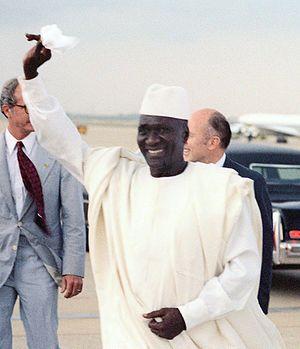
Le Jour de l'Indépendance est la fête nationale de la Guinée commémorant la déclaration d'indépendance de la république de Guinée du 2 octobre 1958, vis-à-vis de la France.
L'élection présidentielle guinéenne de 1982 a lieu le 9 mai 1982 afin d'élire le Président de la République de Guinée pour un mandat de sept ans. Le pays est alors un régime à parti unique sous l'égide du Parti démocratique de Guinée-Rassemblement démocratique africain d'Ahmed Sékou Touré, qui se présente donc sans opposants et l'emporte sans surprise avec 100 % des suffrages.
L'élection présidentielle guinéenne de 1974 a lieu le 27 décembre 1974 en même temps que des législatives, afin d'élire le Président de la République de Guinée pour un mandat de sept ans. Le pays est alors un régime à parti unique sous l'égide du Parti Démocratique de Guinée-Rassemblement Démocratique Africain d'Ahmed Sékou Touré, qui se présente donc sans opposants et l'emporte sans surprise avec 100 % des suffrages.
Ahmed Sékou Touré, né le 9 janvier 1922 à Faranah en Guinée et mort le 26 mars 1984 à Cleveland, est le premier président de la République de Guinée, en poste depuis l'indépendance obtenue de la France en 1958 jusqu'en 1984.